Padania

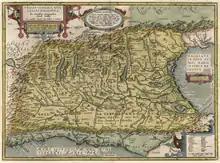
Early modern map of Cisalpine Gaul (Ortelius, "Theatrum Orbis Terrarum", 1608).

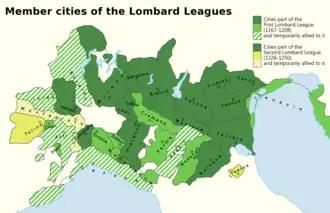
Map of the territories held by the Lombard Leagues (1167–1208, 1226–1250)

Gilberto Oneto, a student of Miglio without any academic credentials, in the 1990s researched northern traditions and culture to find evidence of the existence of a common Padanian heritage. Historian and linguist Sergio Salvi (2014) has also defended the concept of Padania.